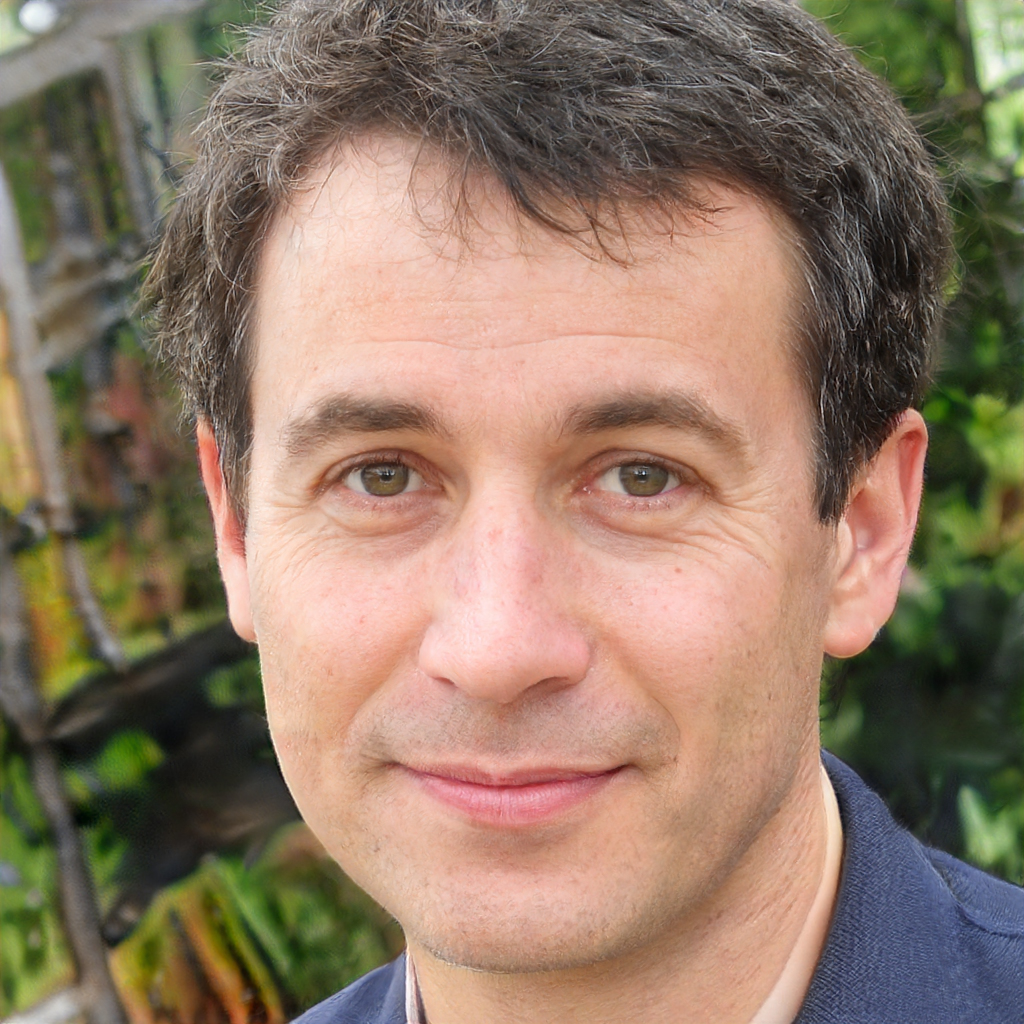
Gender: Male